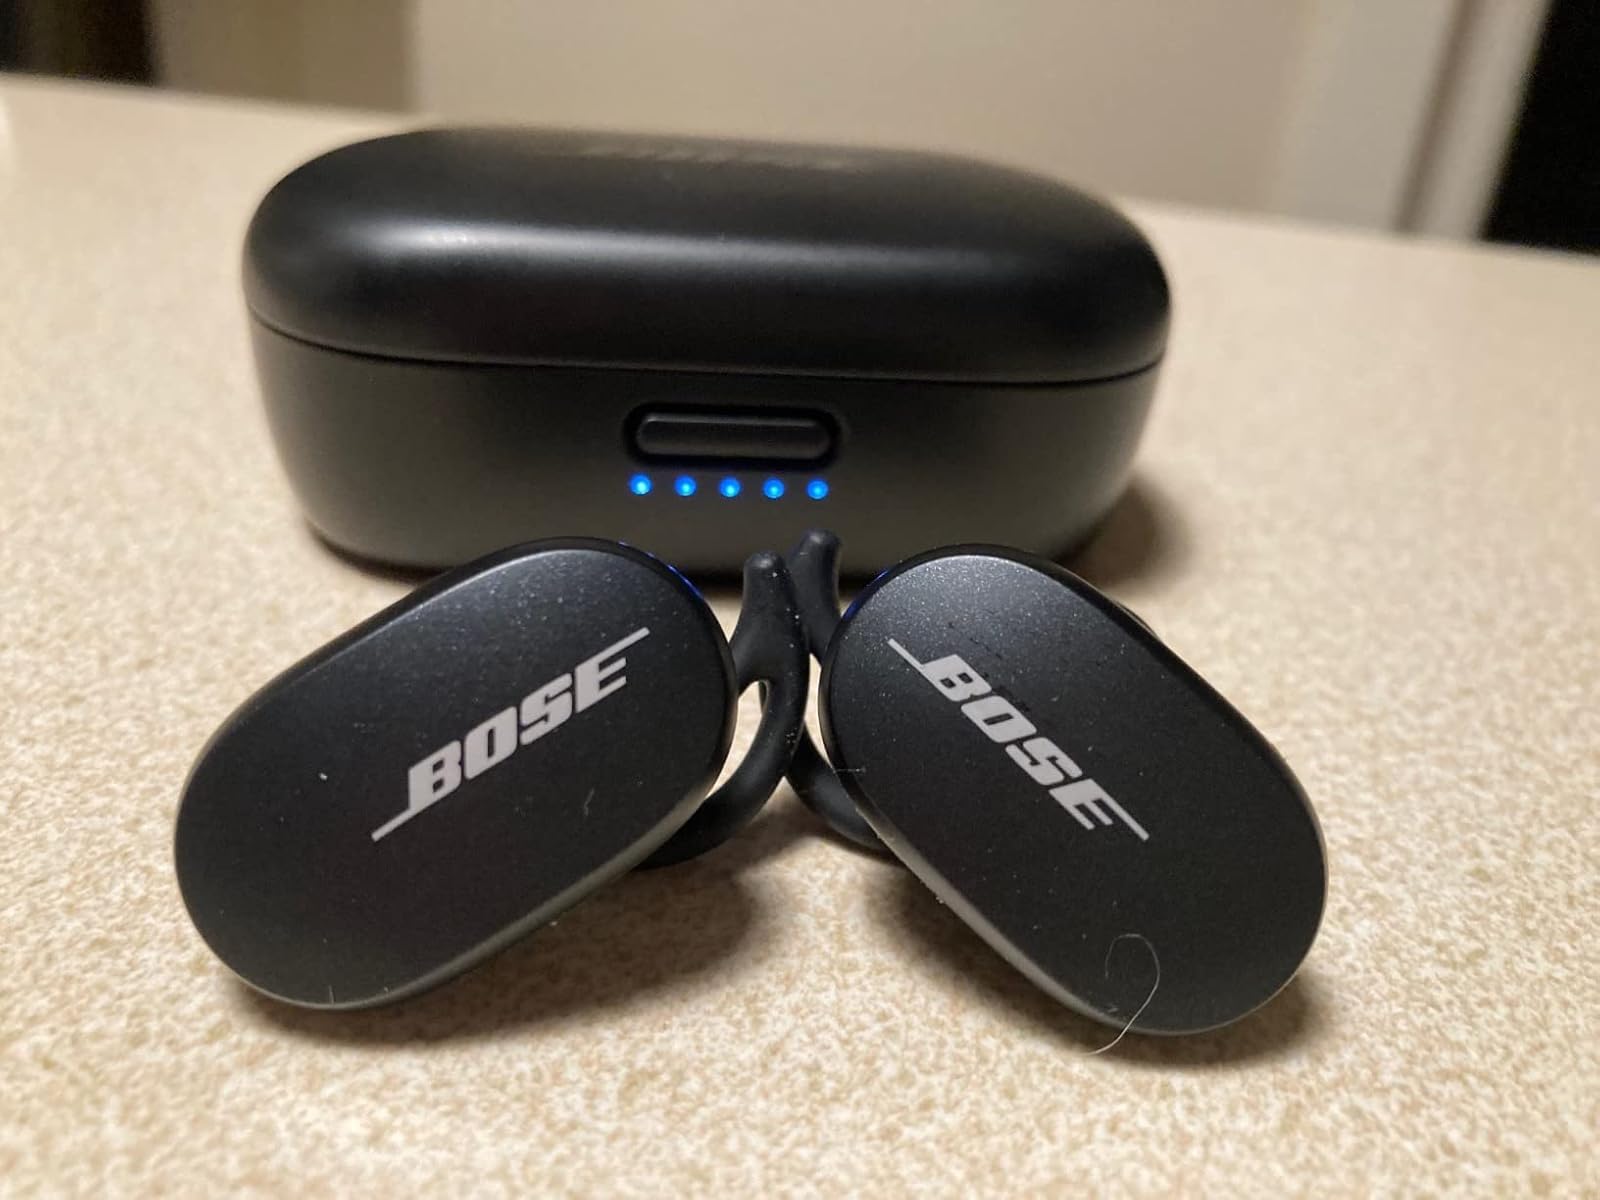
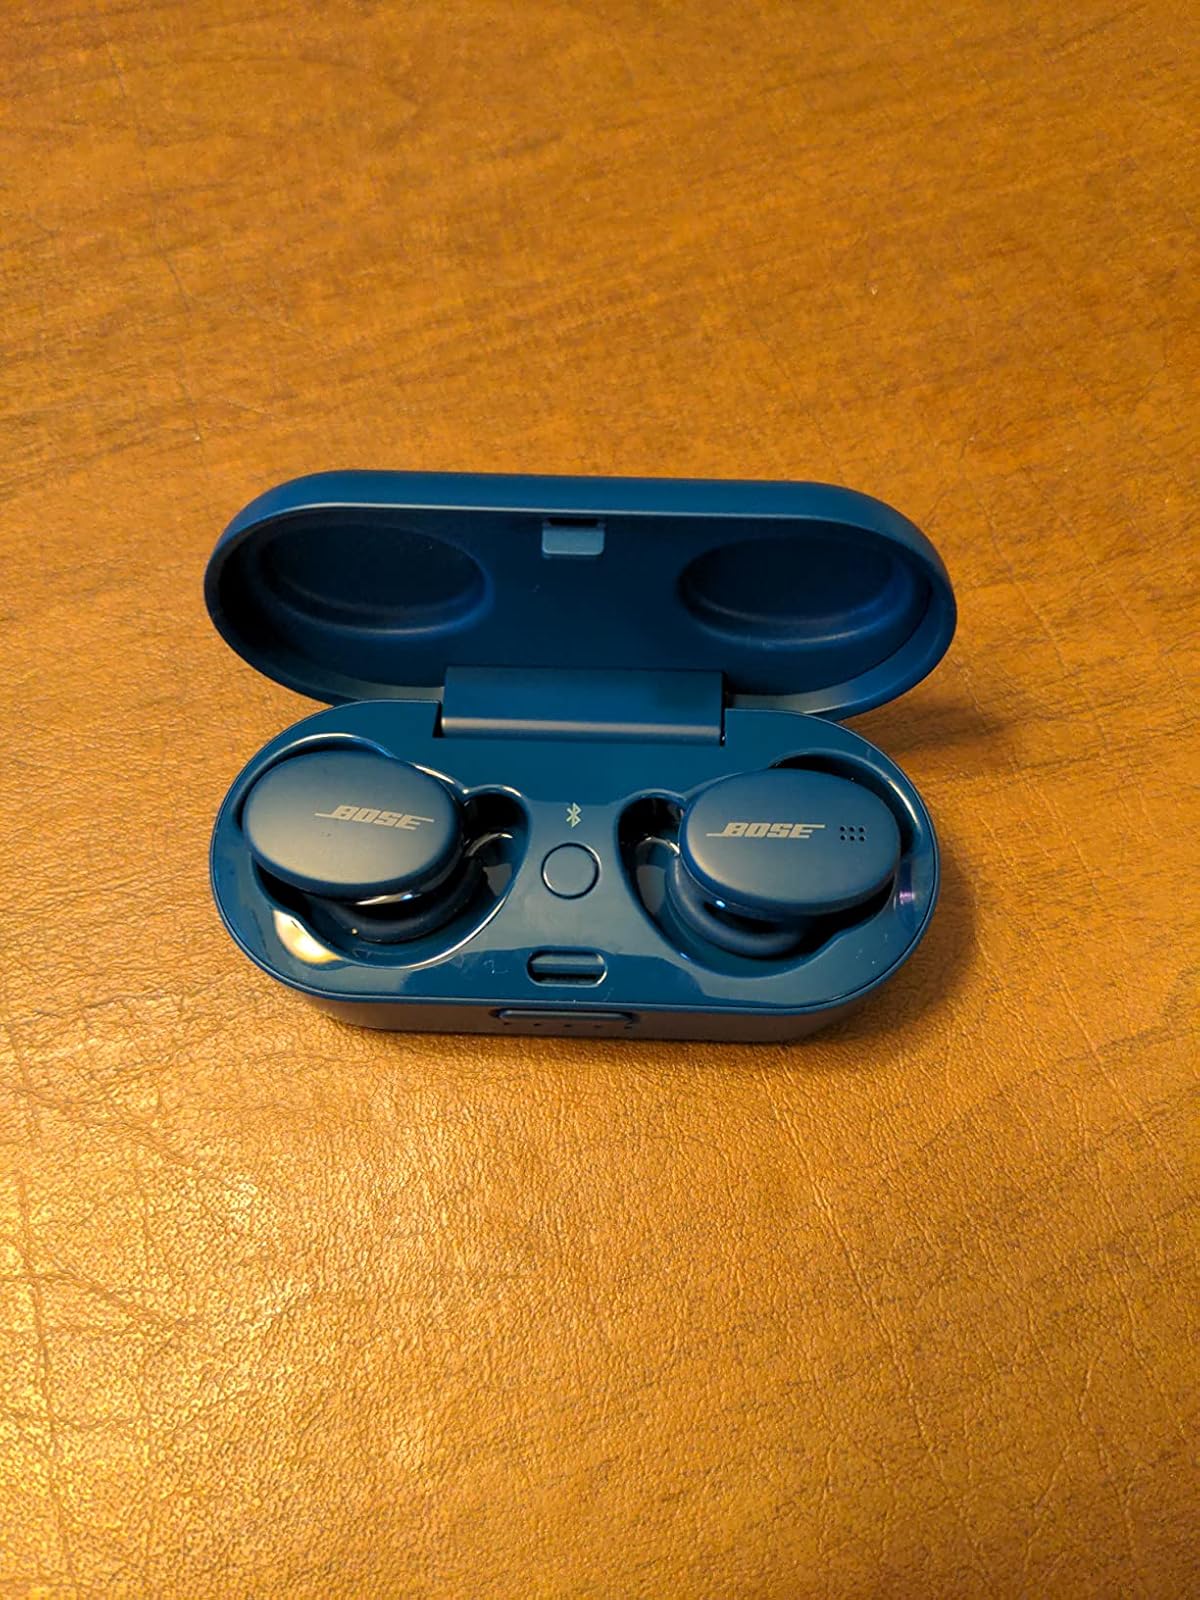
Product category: earbuds
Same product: no